Dragan Despot

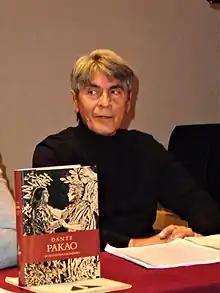

Dragan Despot (born 14 July 1956) is a Croatian actor. He has appeared in more than twenty films since 1979.